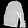
Label: Pullover